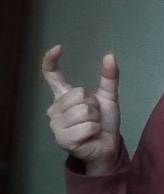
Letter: nun